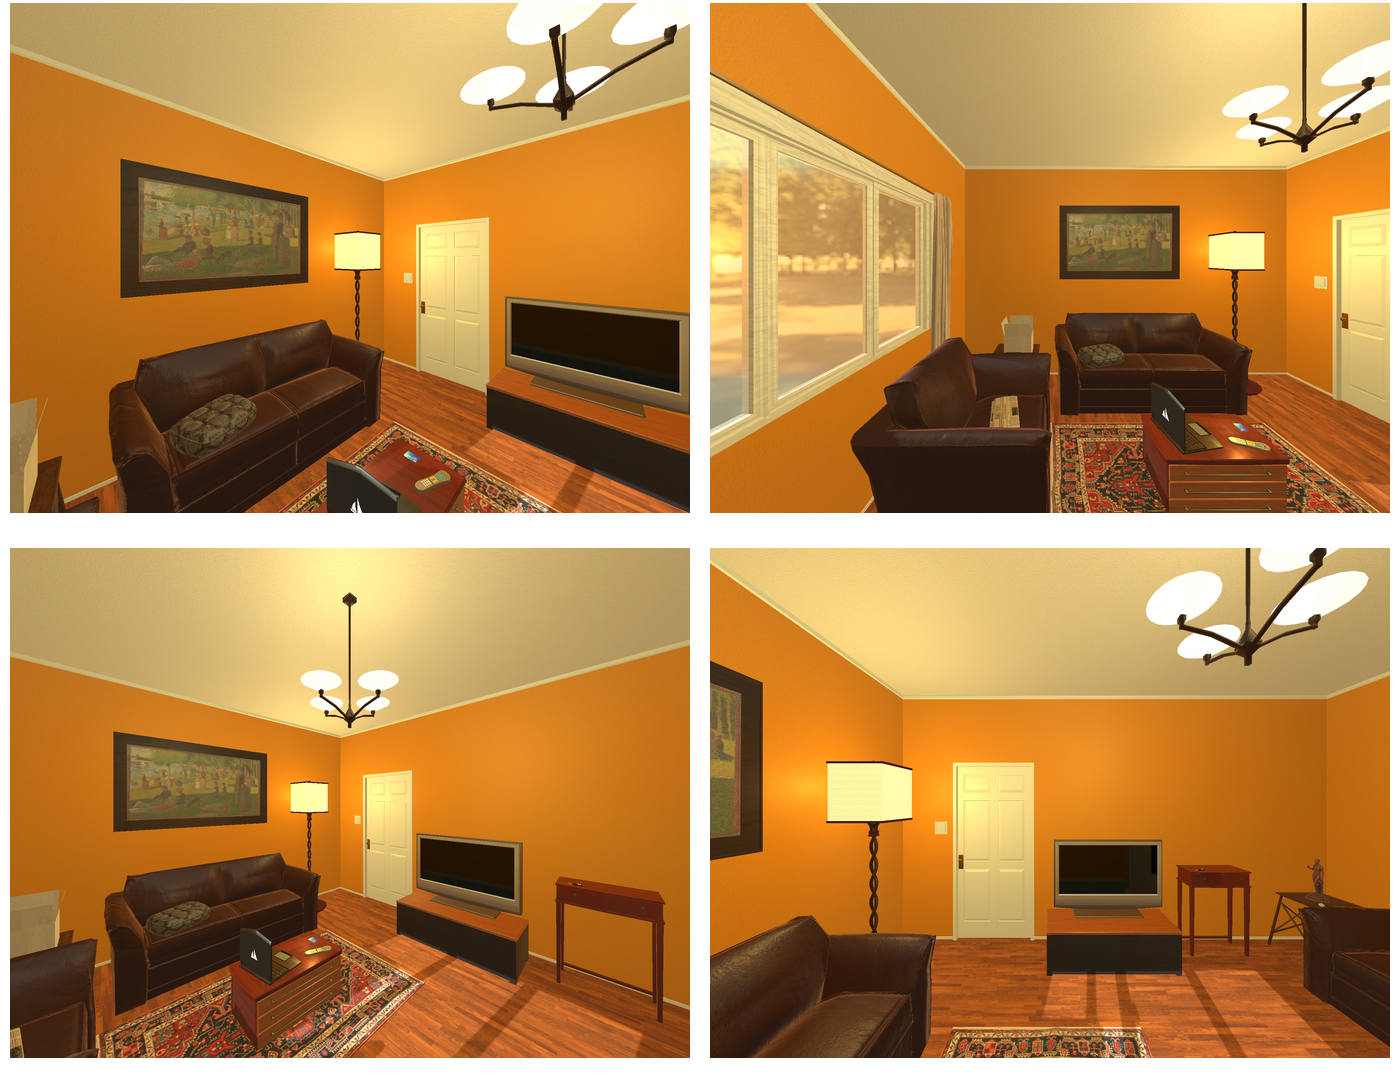Task instruction: Turn on the ceiling light.
Answer: {"task_instruction": "Turn on the ceiling light.", "nodes": ["ceiling light", "light switch"], "edges": [{"functional_relationship": "control", "object1": "light switch", "object2": "ceiling light", "spatial_relations": ["lower_than", "in_front_of", "left_of"], "is_touching": false}], "action_type": "press", "function_type": "device_control"}